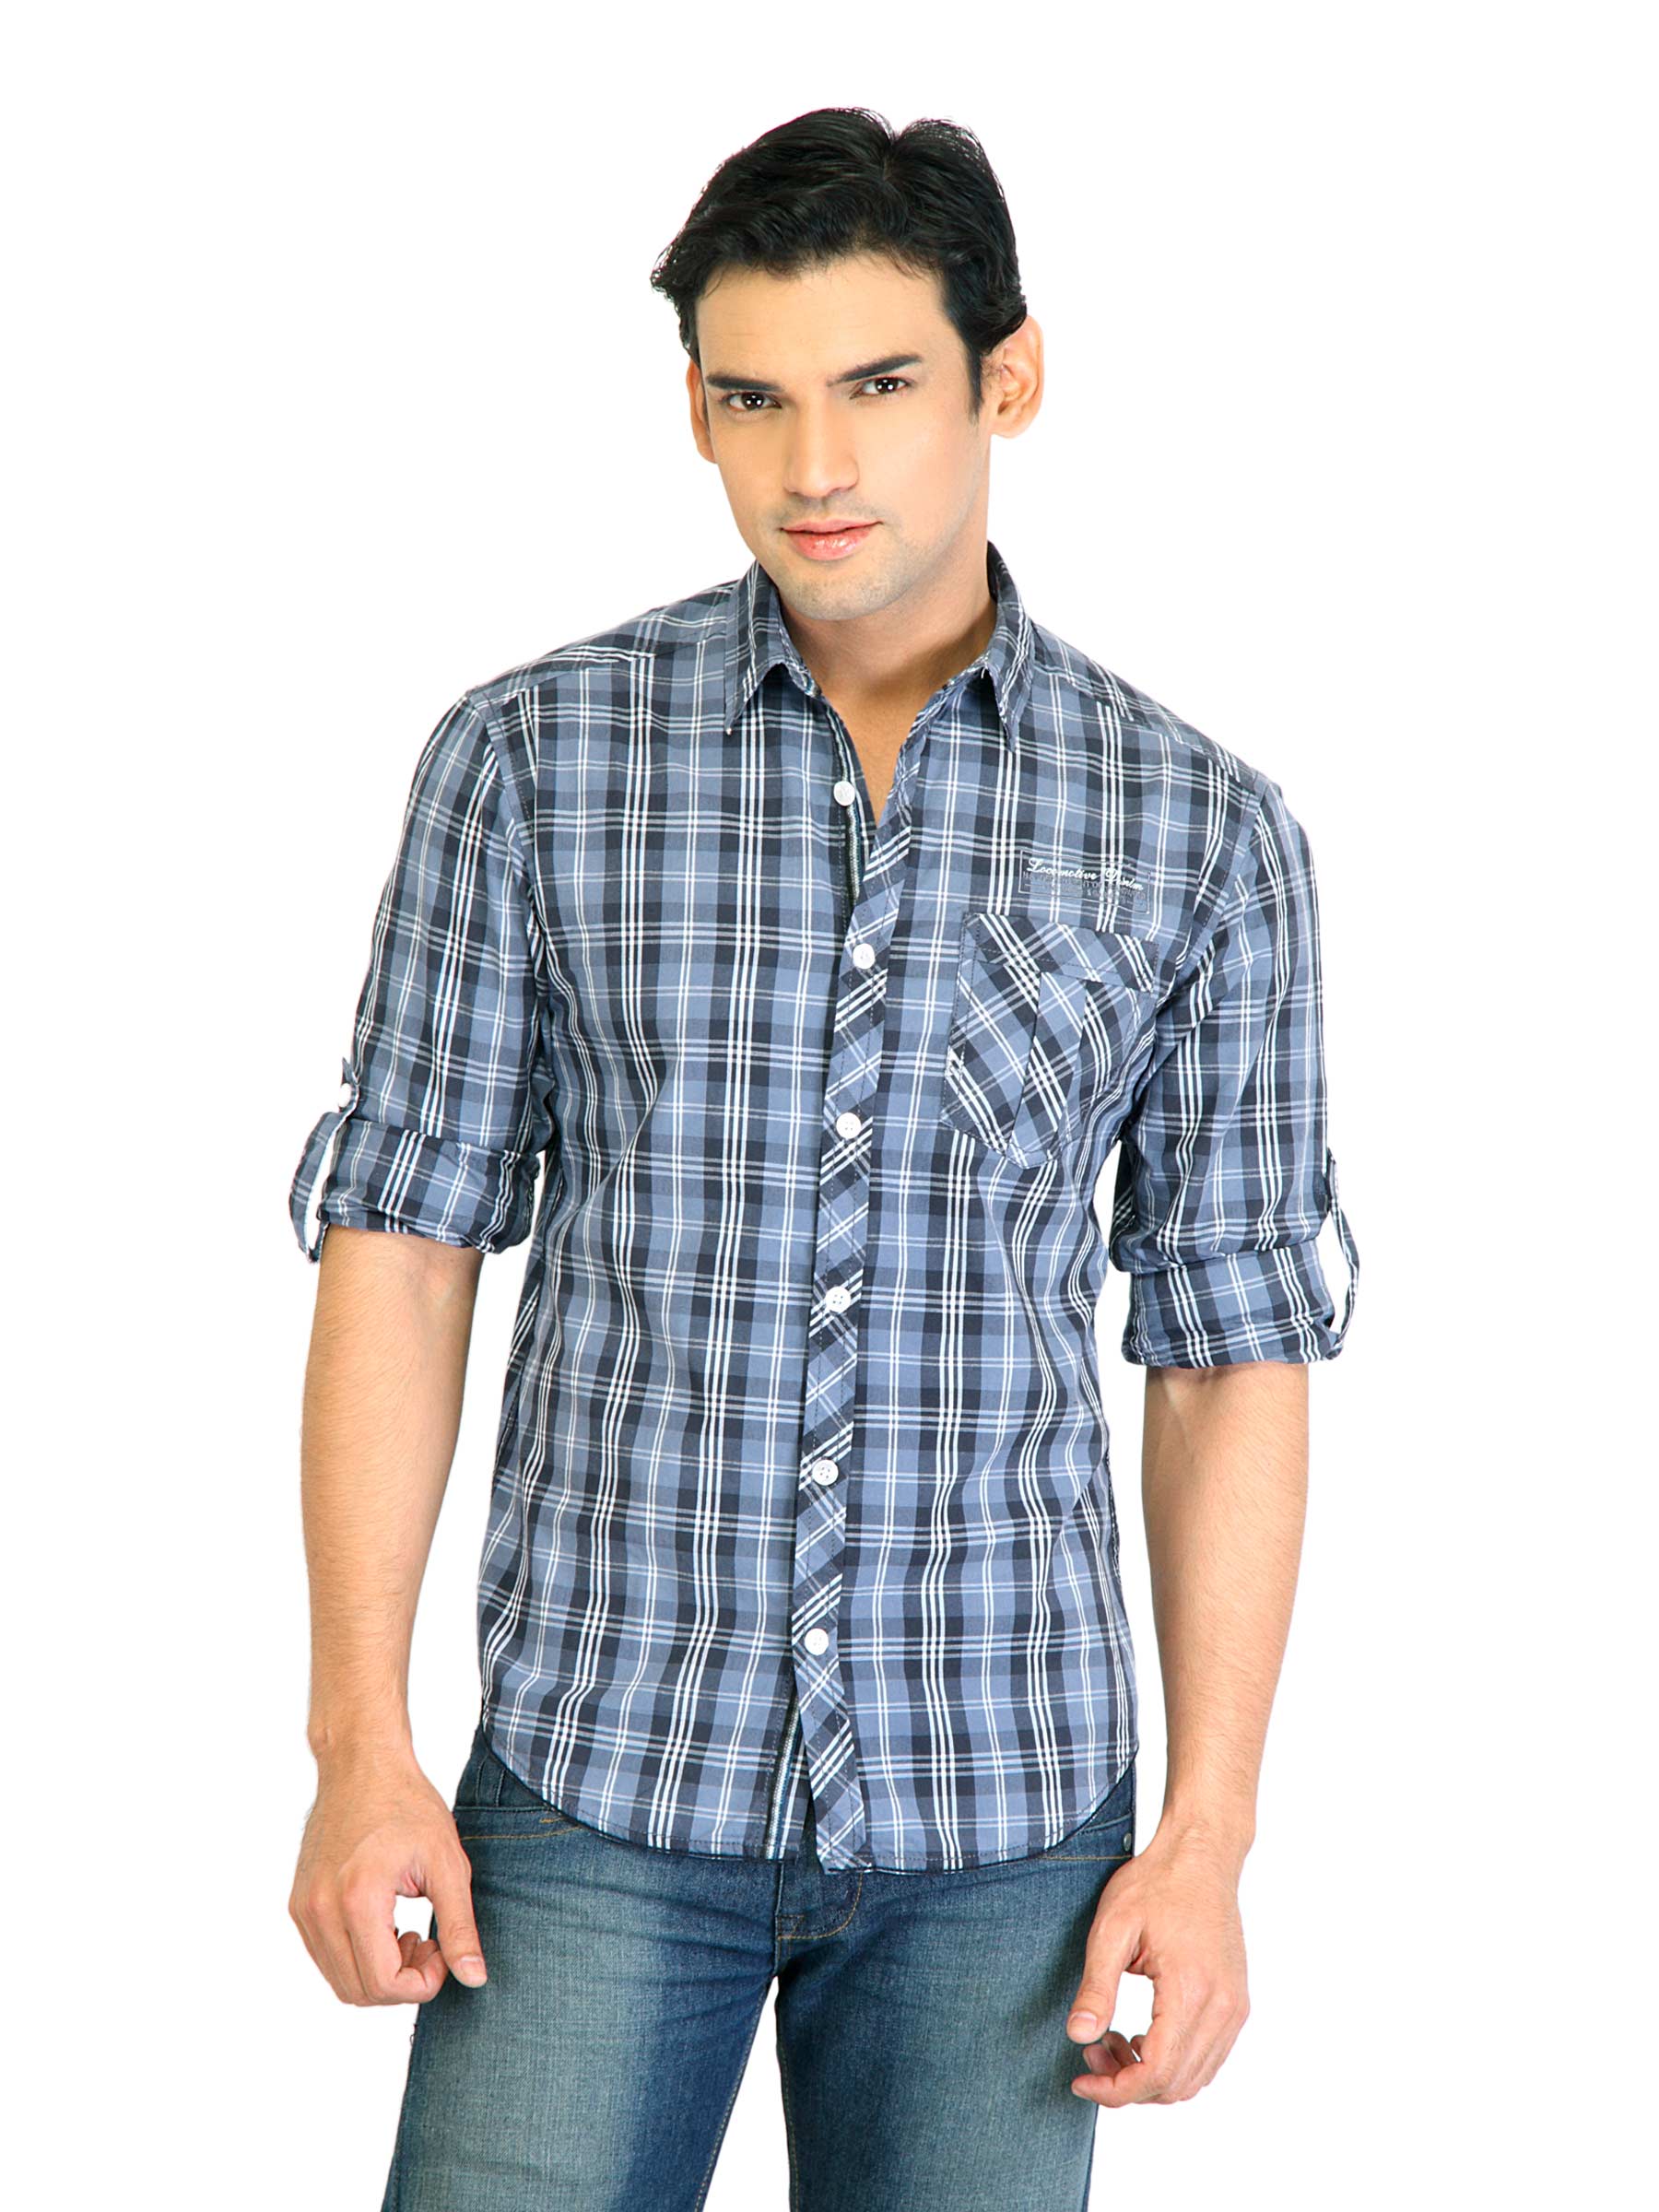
Locomotive Men Check Blue Shirt
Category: Apparel / Topwear / Shirts
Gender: Men
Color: Blue
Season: Fall 2011
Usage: Casual